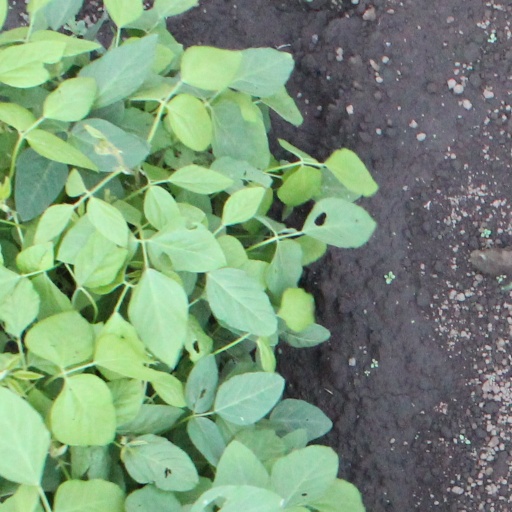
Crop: soybean